Military history

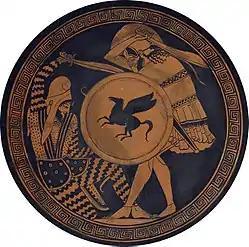
Greek hoplite (right) and Persian warrior depicted fighting, on an ancient kylix, 5th century BC

It was Qi Jiguang, a Ming Chinese General that provided the original treatise, disseminated to Koreans, that aided in this venture. In these manuals, Qi "...gave detailed instructions in the use of small group tactics, psychological warfare, and other 'modern' techniques." Qi emphasized repetitive drilling, dividing men into smaller groups, separating the strong from weak. Qi's ethos was one of synthesizing smaller groups, trained in various tactical formations, into larger companies, battalions and armies. By doing this they could "operate as eyes, hands, and feet..." aiding to overall unit cohesion.